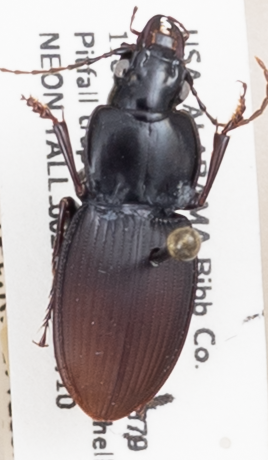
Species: Cyclotrachelus convivus
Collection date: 2019-07-10
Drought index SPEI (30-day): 0.47
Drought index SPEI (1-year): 0.782
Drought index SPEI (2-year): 0.612